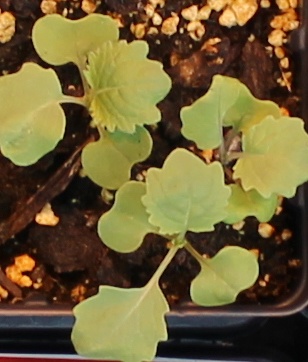
Label: Canola